Isabelle Bronk

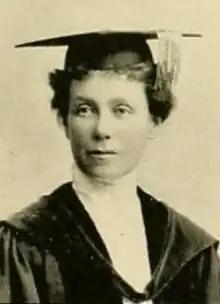
Isabelle Bronk, from the 1906 yearbook of Swarthmore College

Isabelle Anna Bronk (December 4, 1858 – January 10, 1943) was an American college professor and head of the Romance Languages department at Swarthmore College from 1901 to 1927.